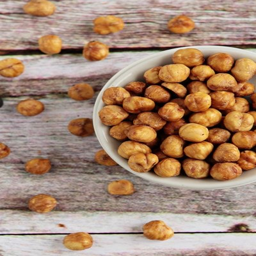
a simple technique to remove the skins from hazelnuts .